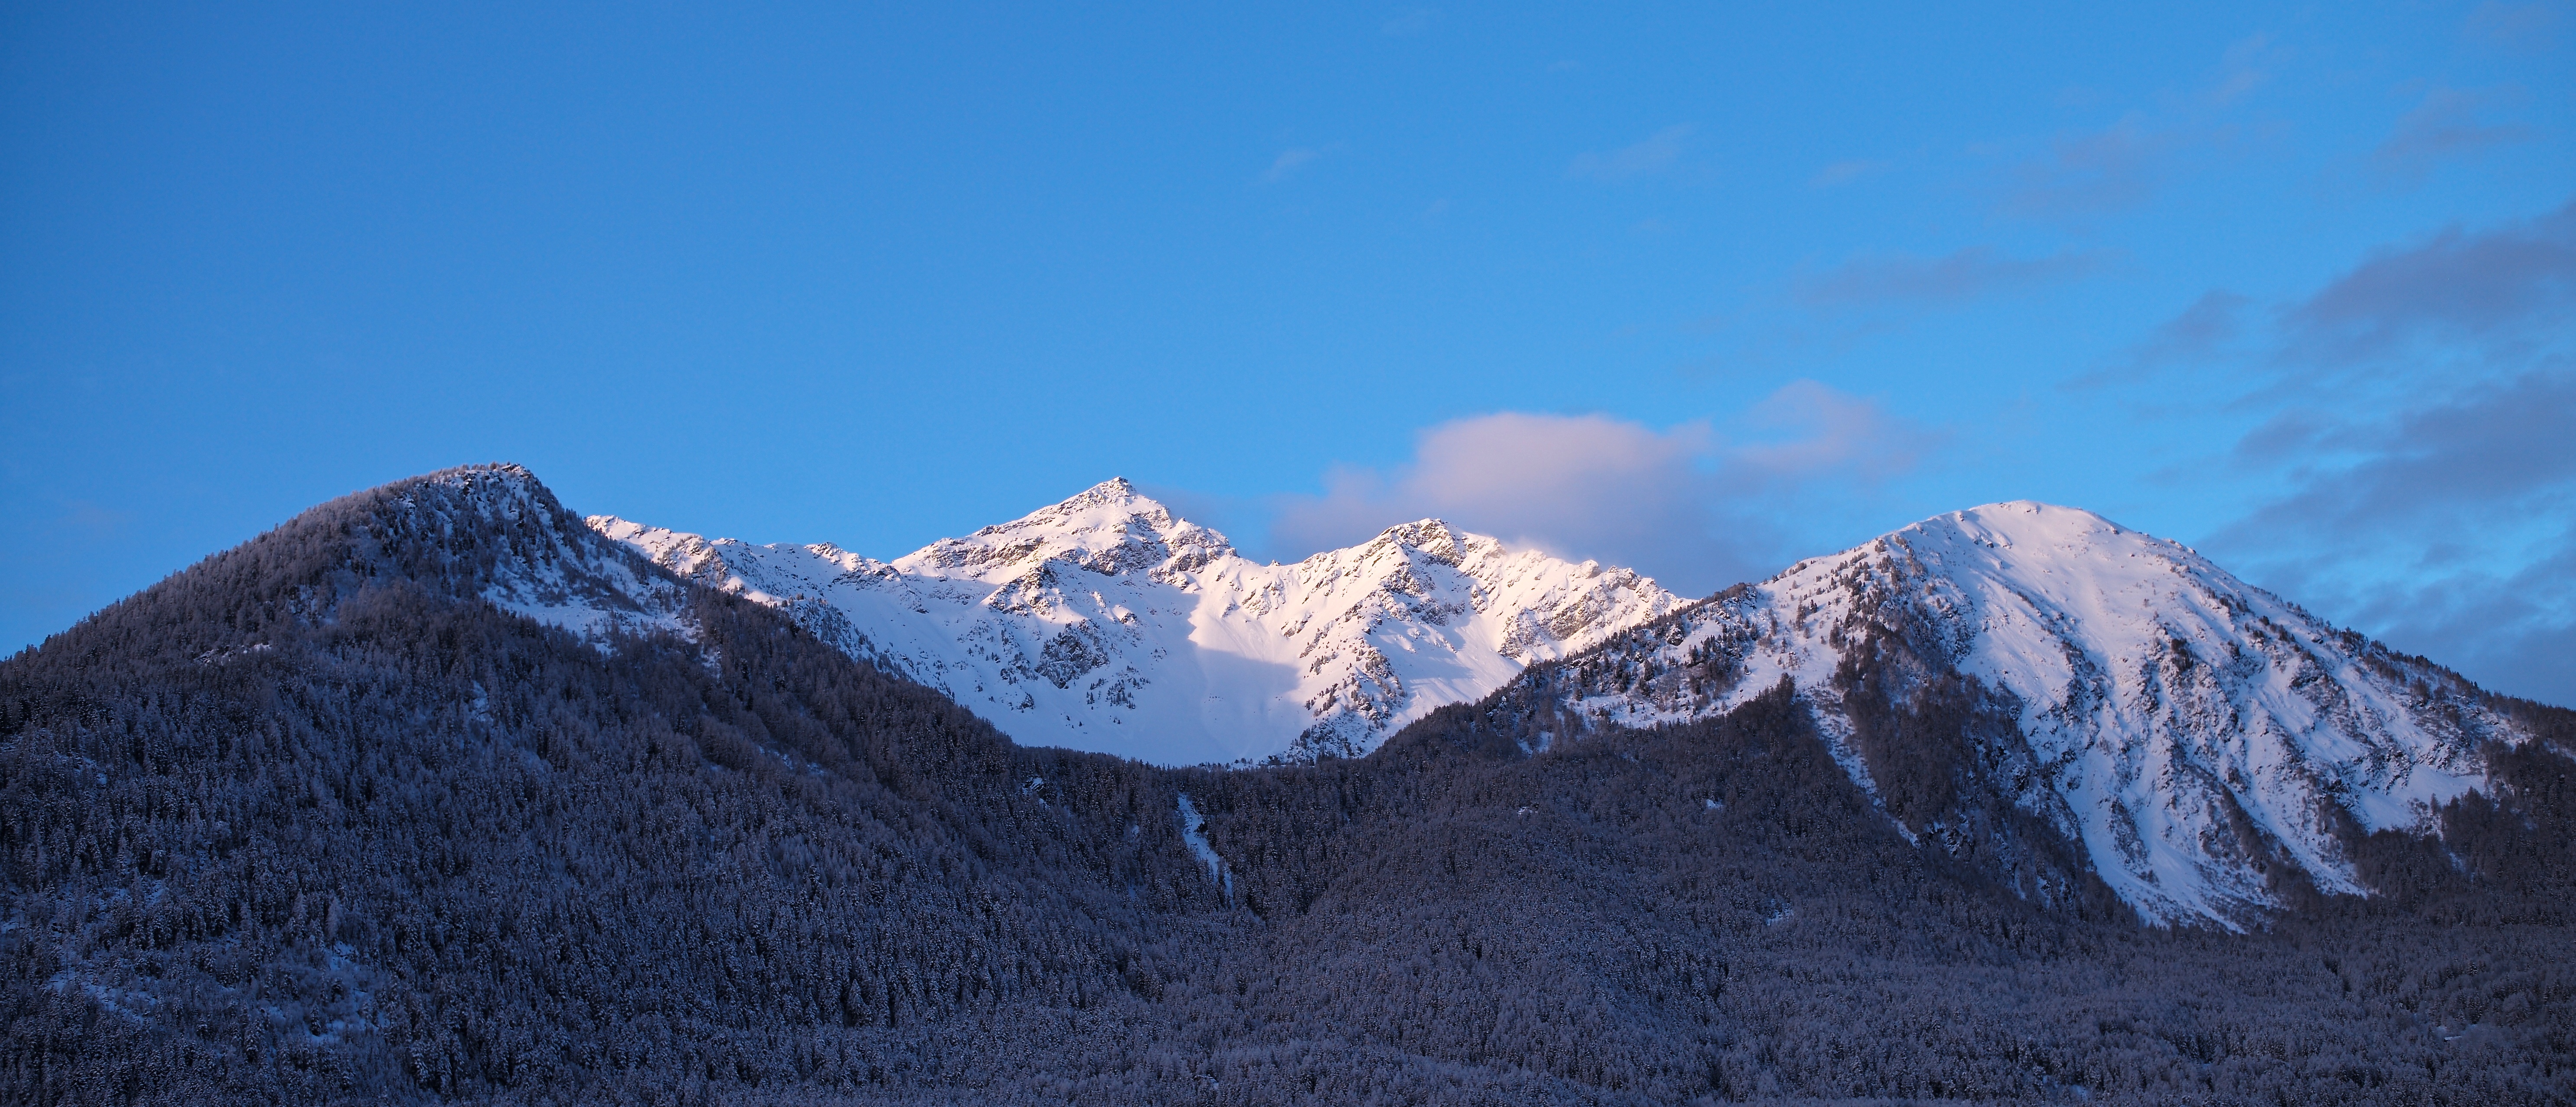
landscape, wilderness, mountain, snow, winter, cloud, sky, morning, hill, mountain range, travel, range, village, europe, italy, snowy, alpine, ridge, summit, aosta, m, hotel, mountains, alps, ski, plateau, peaks, blanc, 50, day, fell, leica, 240, summilux, italian, february, courmayeur, mont, piedmont, sci, valledaosta, lasalle, landform, geographical feature, mountainous landforms